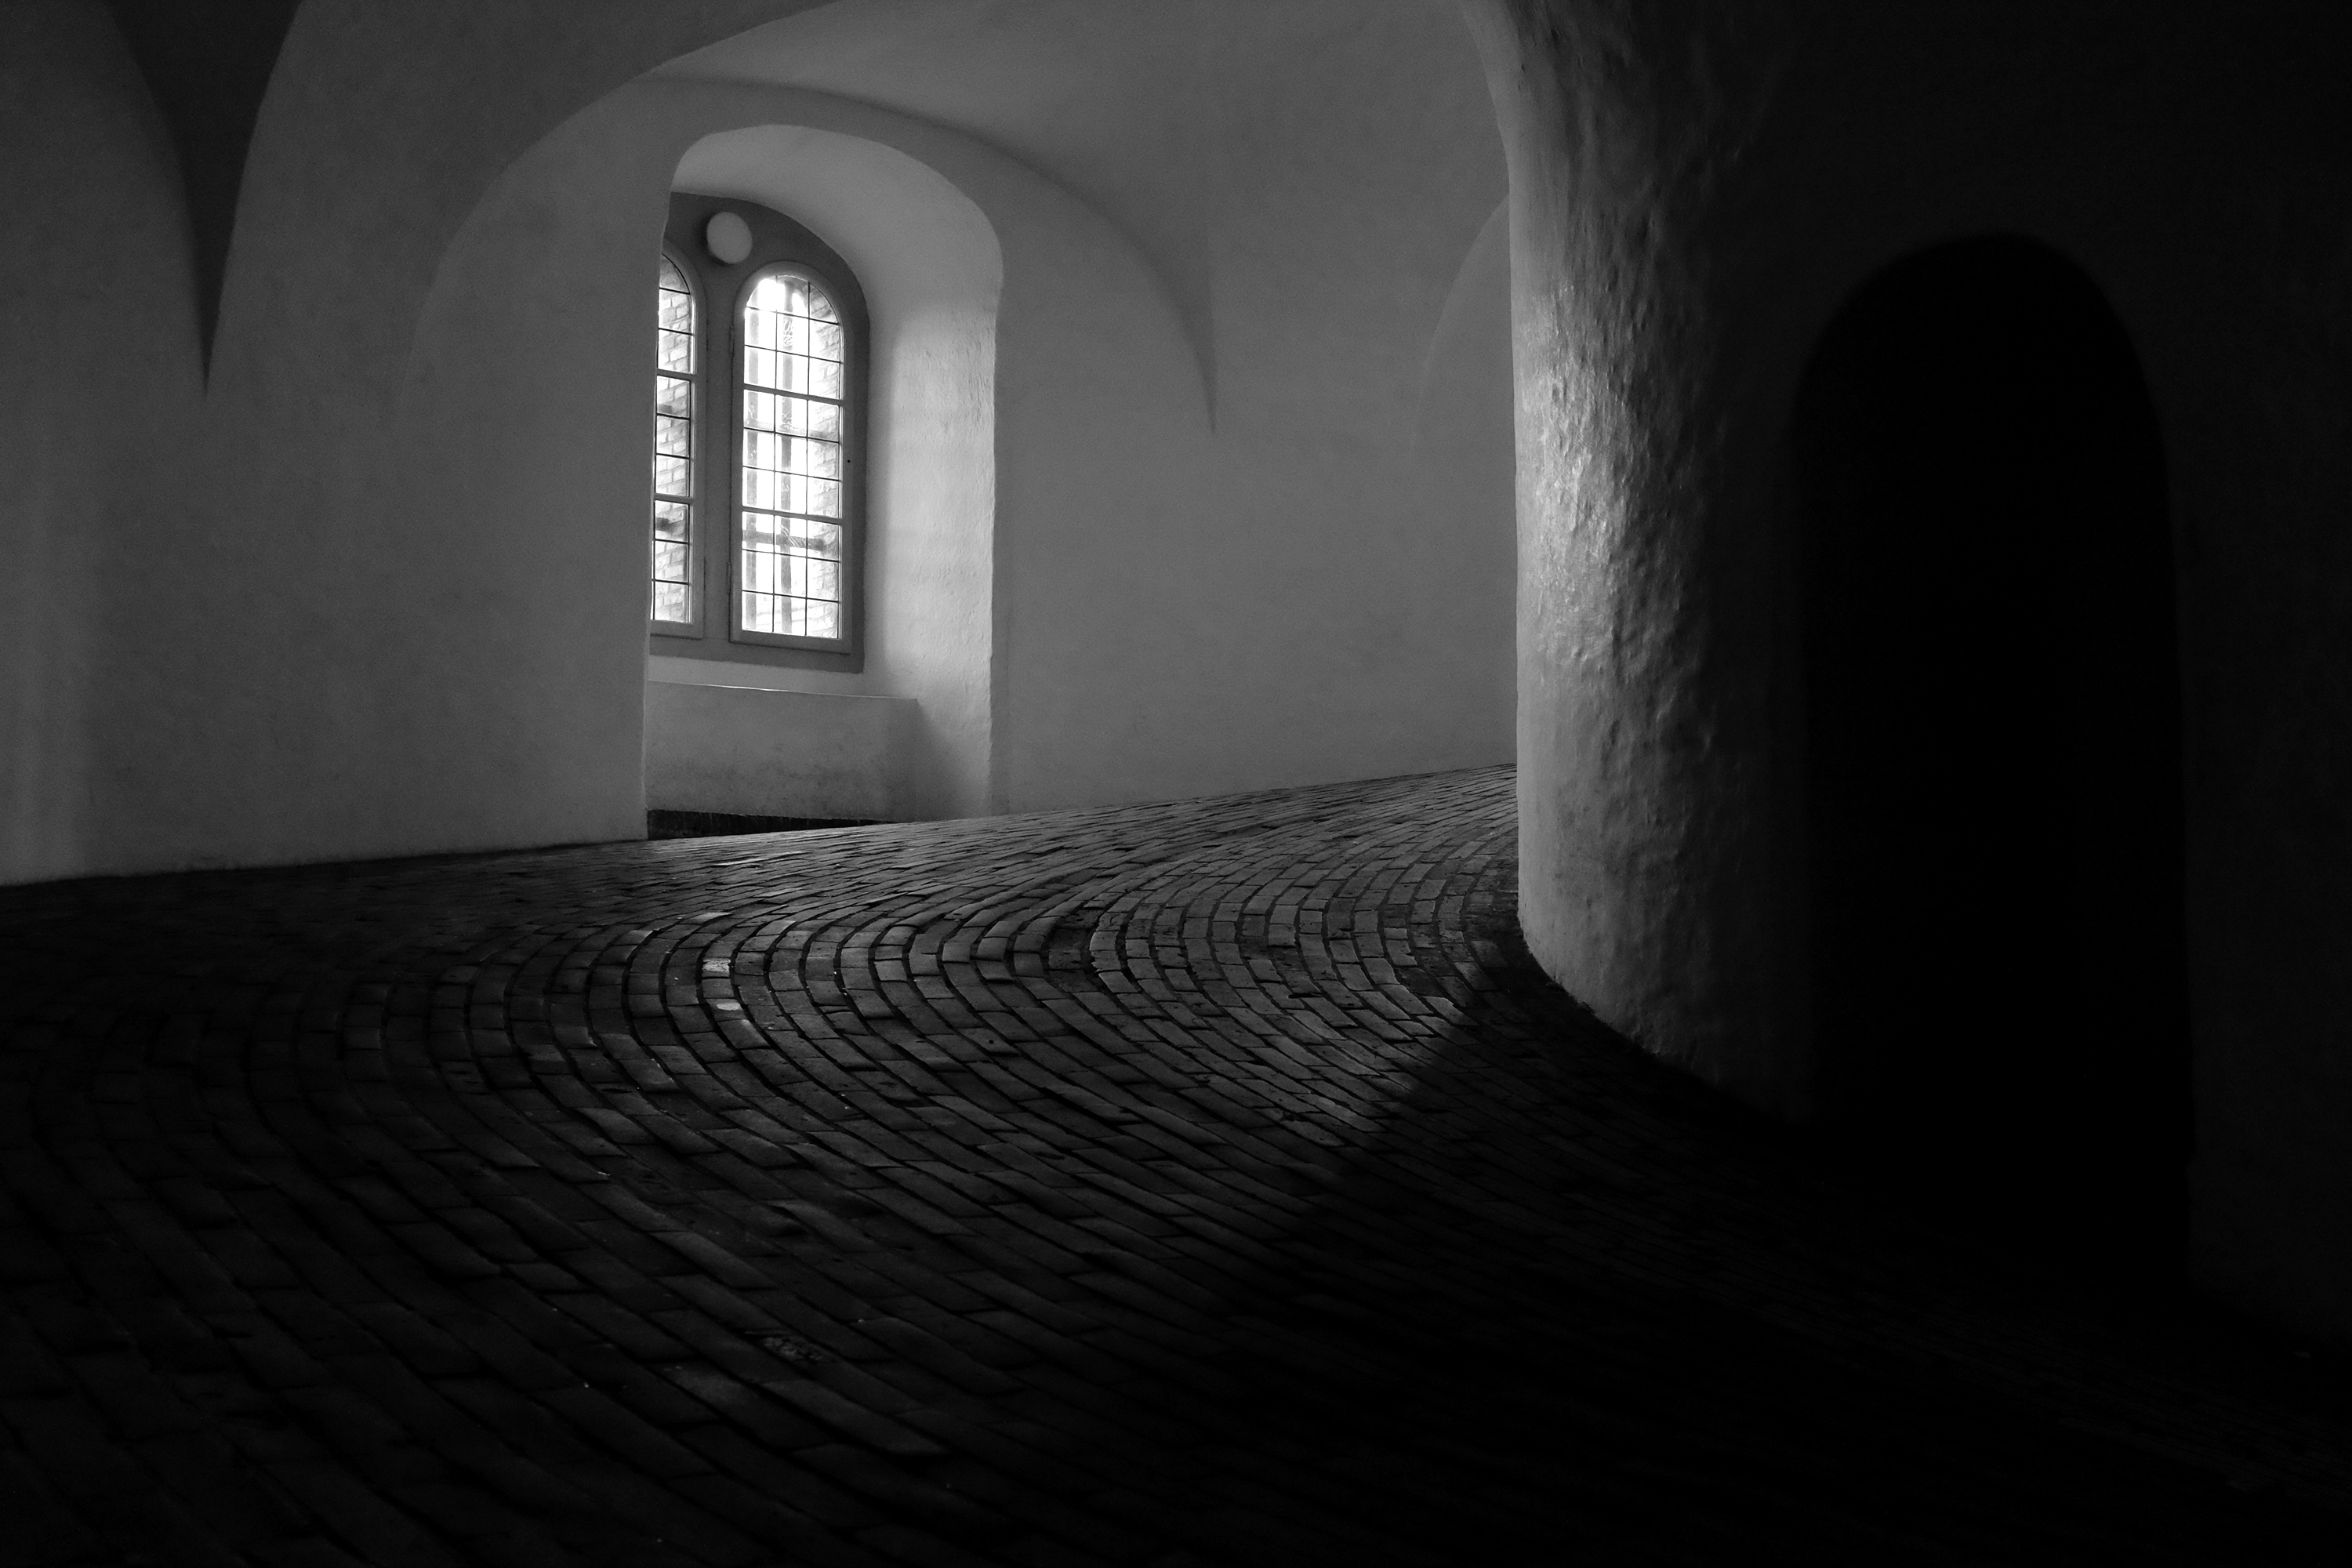
light, black and white, white, night, photography, shadow, darkness, black, monochrome, lighting, symmetry, shape, monochrome photography, film noir